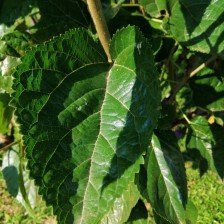
Variety: BlackOodTurkey